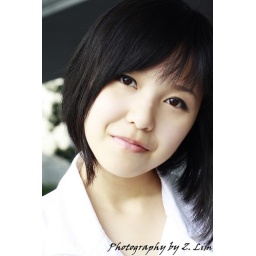
Asian girl in white dress